Prince Antônio Gastão of Orléans-Braganza

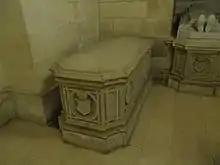
Tomb of Prince Antônio in the Royal Chapel of Dreux

Antônio died from injuries sustained in an air crash at Edmonton, London, shortly after the end of the war. His remains were placed in the Royal Chapel of Dreux, in France.